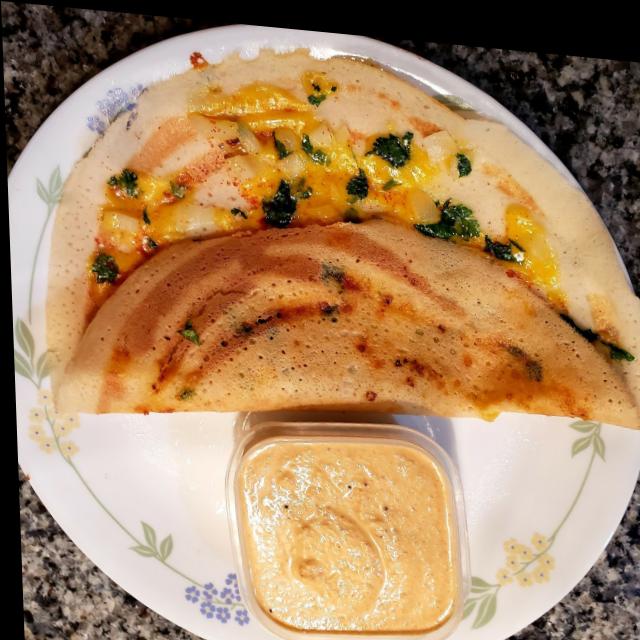
Dish: masala_dosa